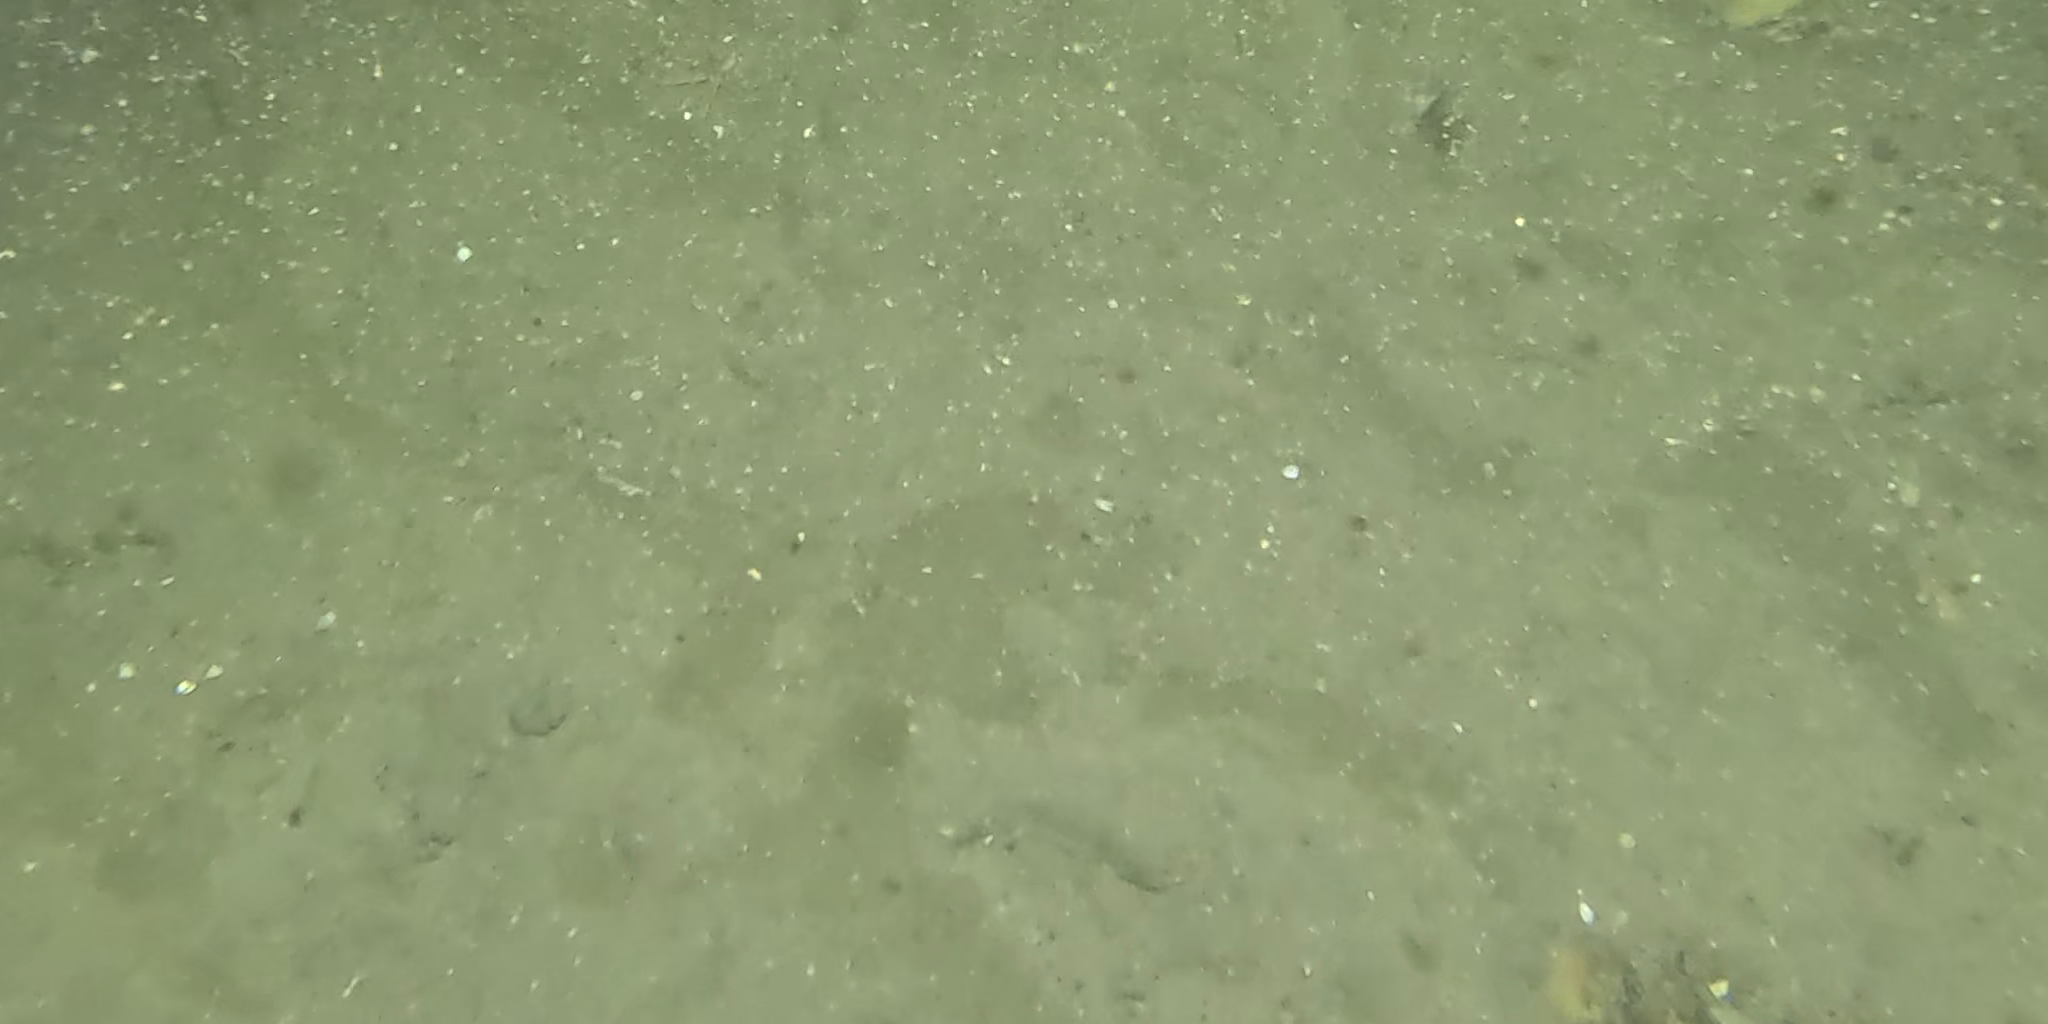
Seabed habitat: sand